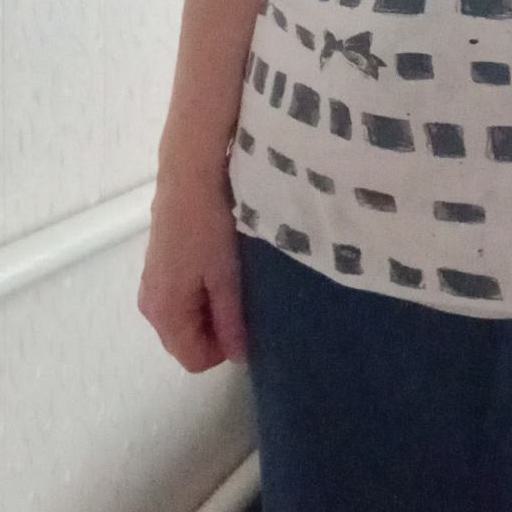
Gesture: no_gesture